Buddhism and Hinduism

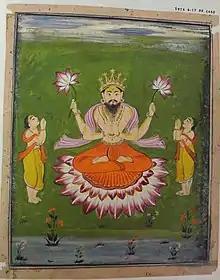
Hindu depiction of Buddha as an avatar of Viṣṇu, flanked by two disciples.

Hindu theories of liberation are focused on a substantial unchanging self (atman) or on unity with God (Ishvara), while Buddhist rejects both an unchanging self and a God, arguing that even consciousness (vijñana) is in flux. In Hinduism, the ultimate goal is to realize the Self as the highest reality (Brahman or Ishvara) or to serve God in his eternal realm (such as Vishnu's Vaikuntha or Krishna's Goloka). In the Buddha's system by contrast, one must train the mind in meditation (dhyana) and gain insight (vipasyana) into the four noble truths and dependent arising. This can eventually lead to nirvana, the complete end of suffering.